Abiel Holmes

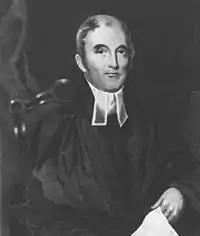

Abiel Holmes (December 24, 1763 – June 4, 1837) was an American Congregational clergyman and historian. He was the father of Oliver Wendell Holmes Sr. and grandfather of Oliver Wendell Holmes Jr.